Obata Ryokuchi Station

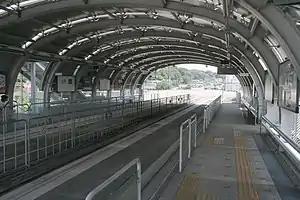
The platforms of Obata Ryokuchi Station

is a guided bus station in Moriyama-ku, Nagoya, Aichi Prefecture, Japan.